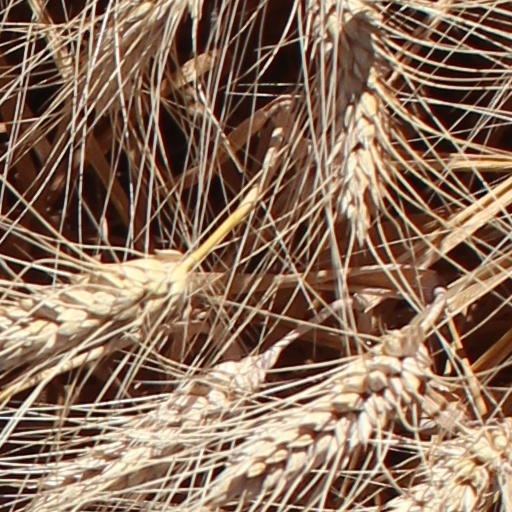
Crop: wheat